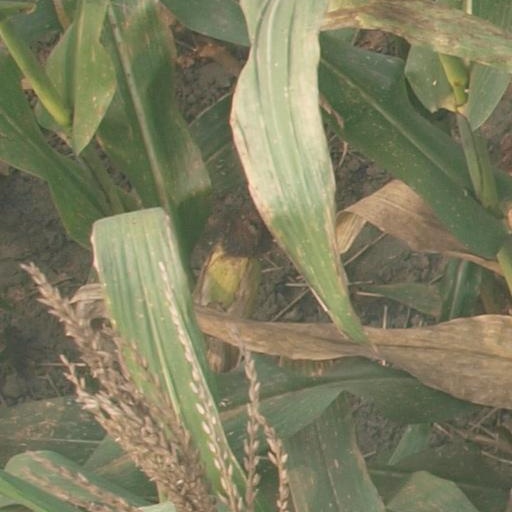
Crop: maize; corn